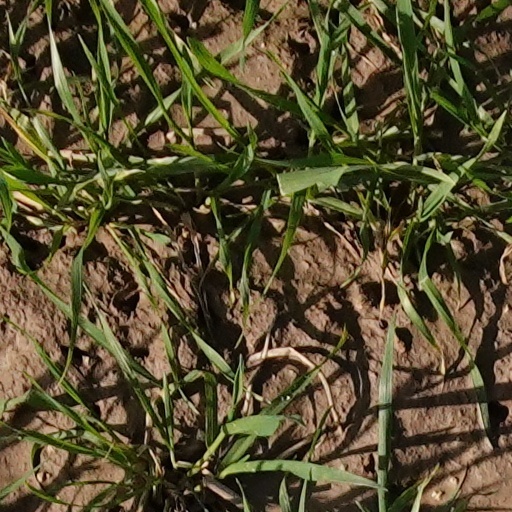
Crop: wheat